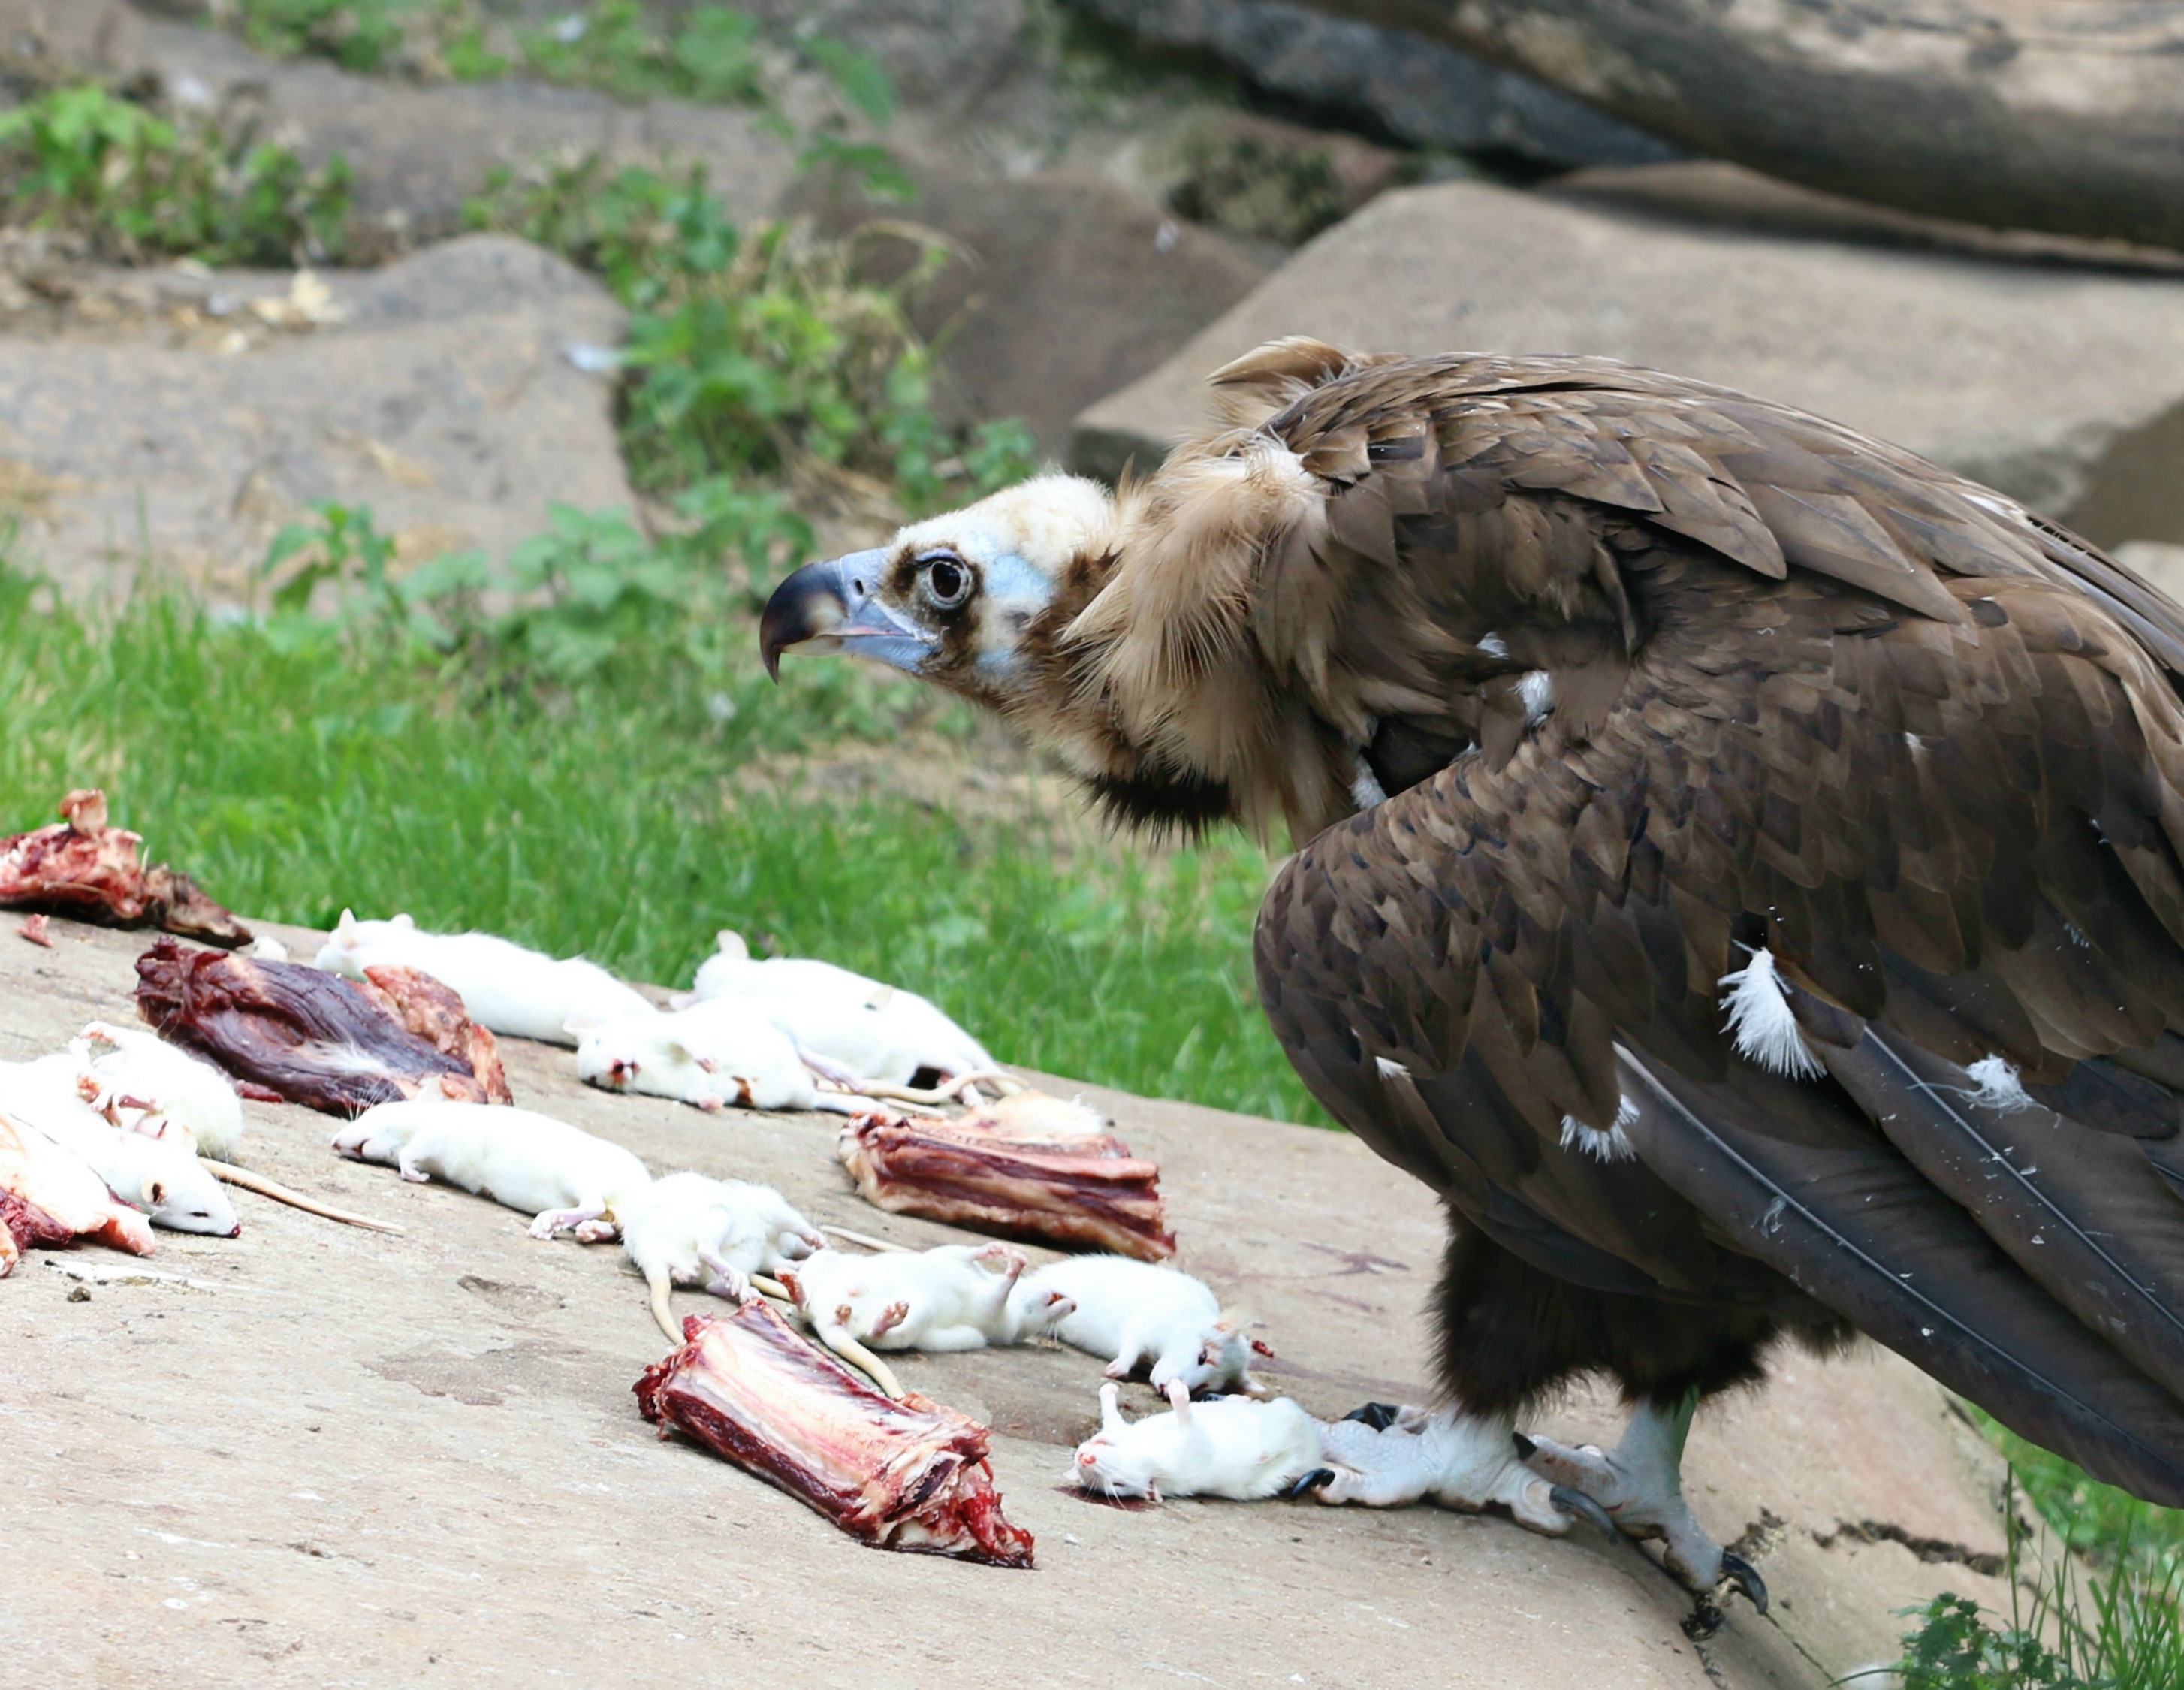
bird, wing, wildlife, zoo, eagle, death, fauna, bird of prey, rat, power, nutrition, vertebrate, attack, control, hunting, vulture, mode, murder, victim, extraction